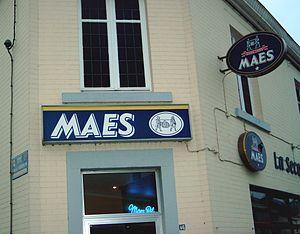
La Maes est une bière belge de type pils appartenant à Alken-Maes, filiale du groupe Heineken.
Alken-Maes est une entreprise brassicole belge créée en 1988 lors de la fusion des brasseries Maes et Alken. Ayant par le passé appartenu à Danone puis à Scottish & Newcastle, elle fait partie désormais du groupe Heineken.